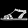
Label: Sandal